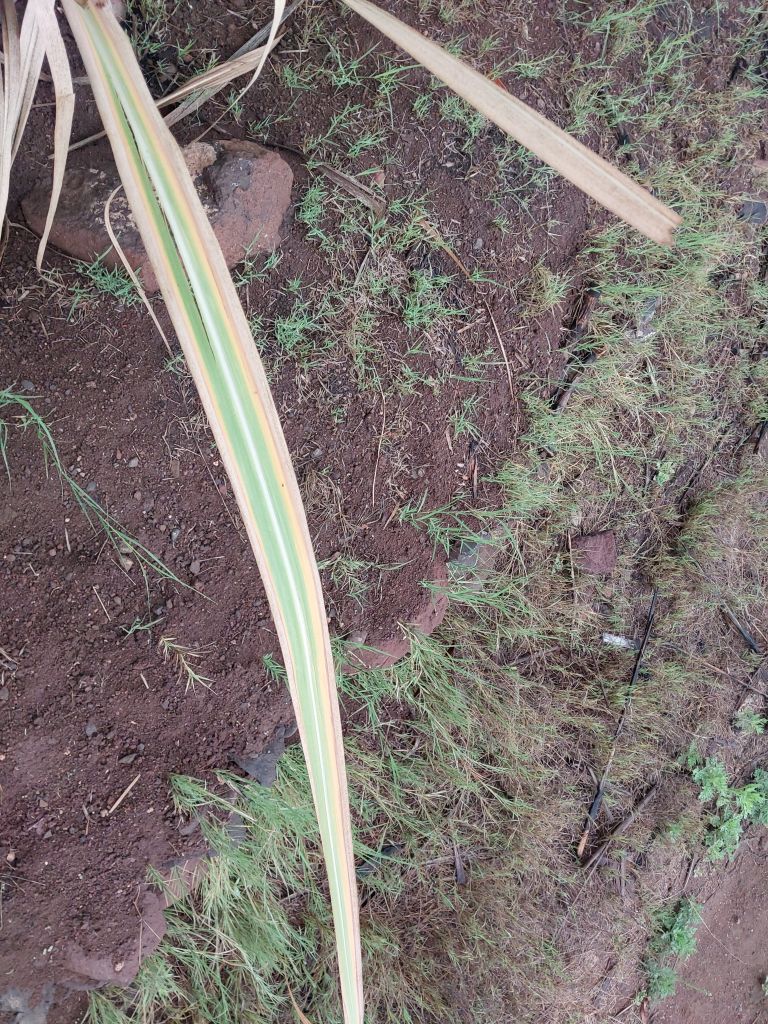
Label: Yellow Leaf